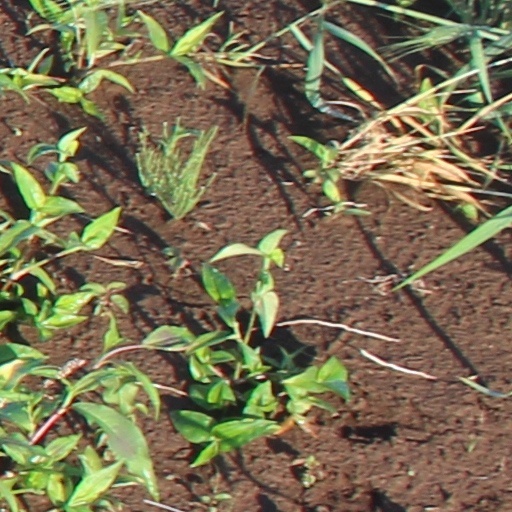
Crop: wheat